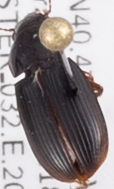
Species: Harpalus desertus
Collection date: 2018-04-19
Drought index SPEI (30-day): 0.748
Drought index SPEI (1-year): -0.32
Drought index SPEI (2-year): -0.24